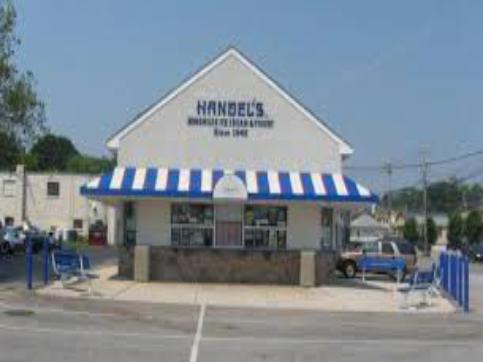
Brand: Handel's Homemade Ice Cream & Yogurt
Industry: Food